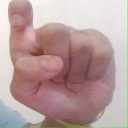
अक्षर: इ